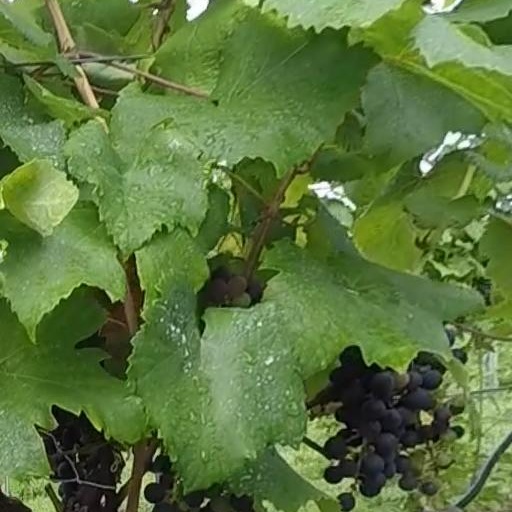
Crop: grape